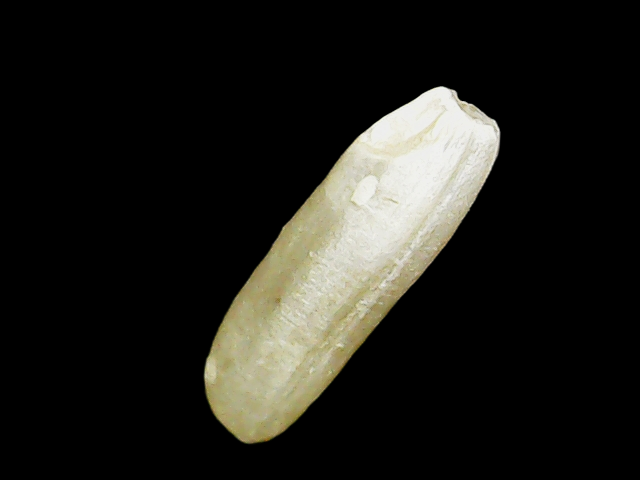
Rice variety: Binadhan16